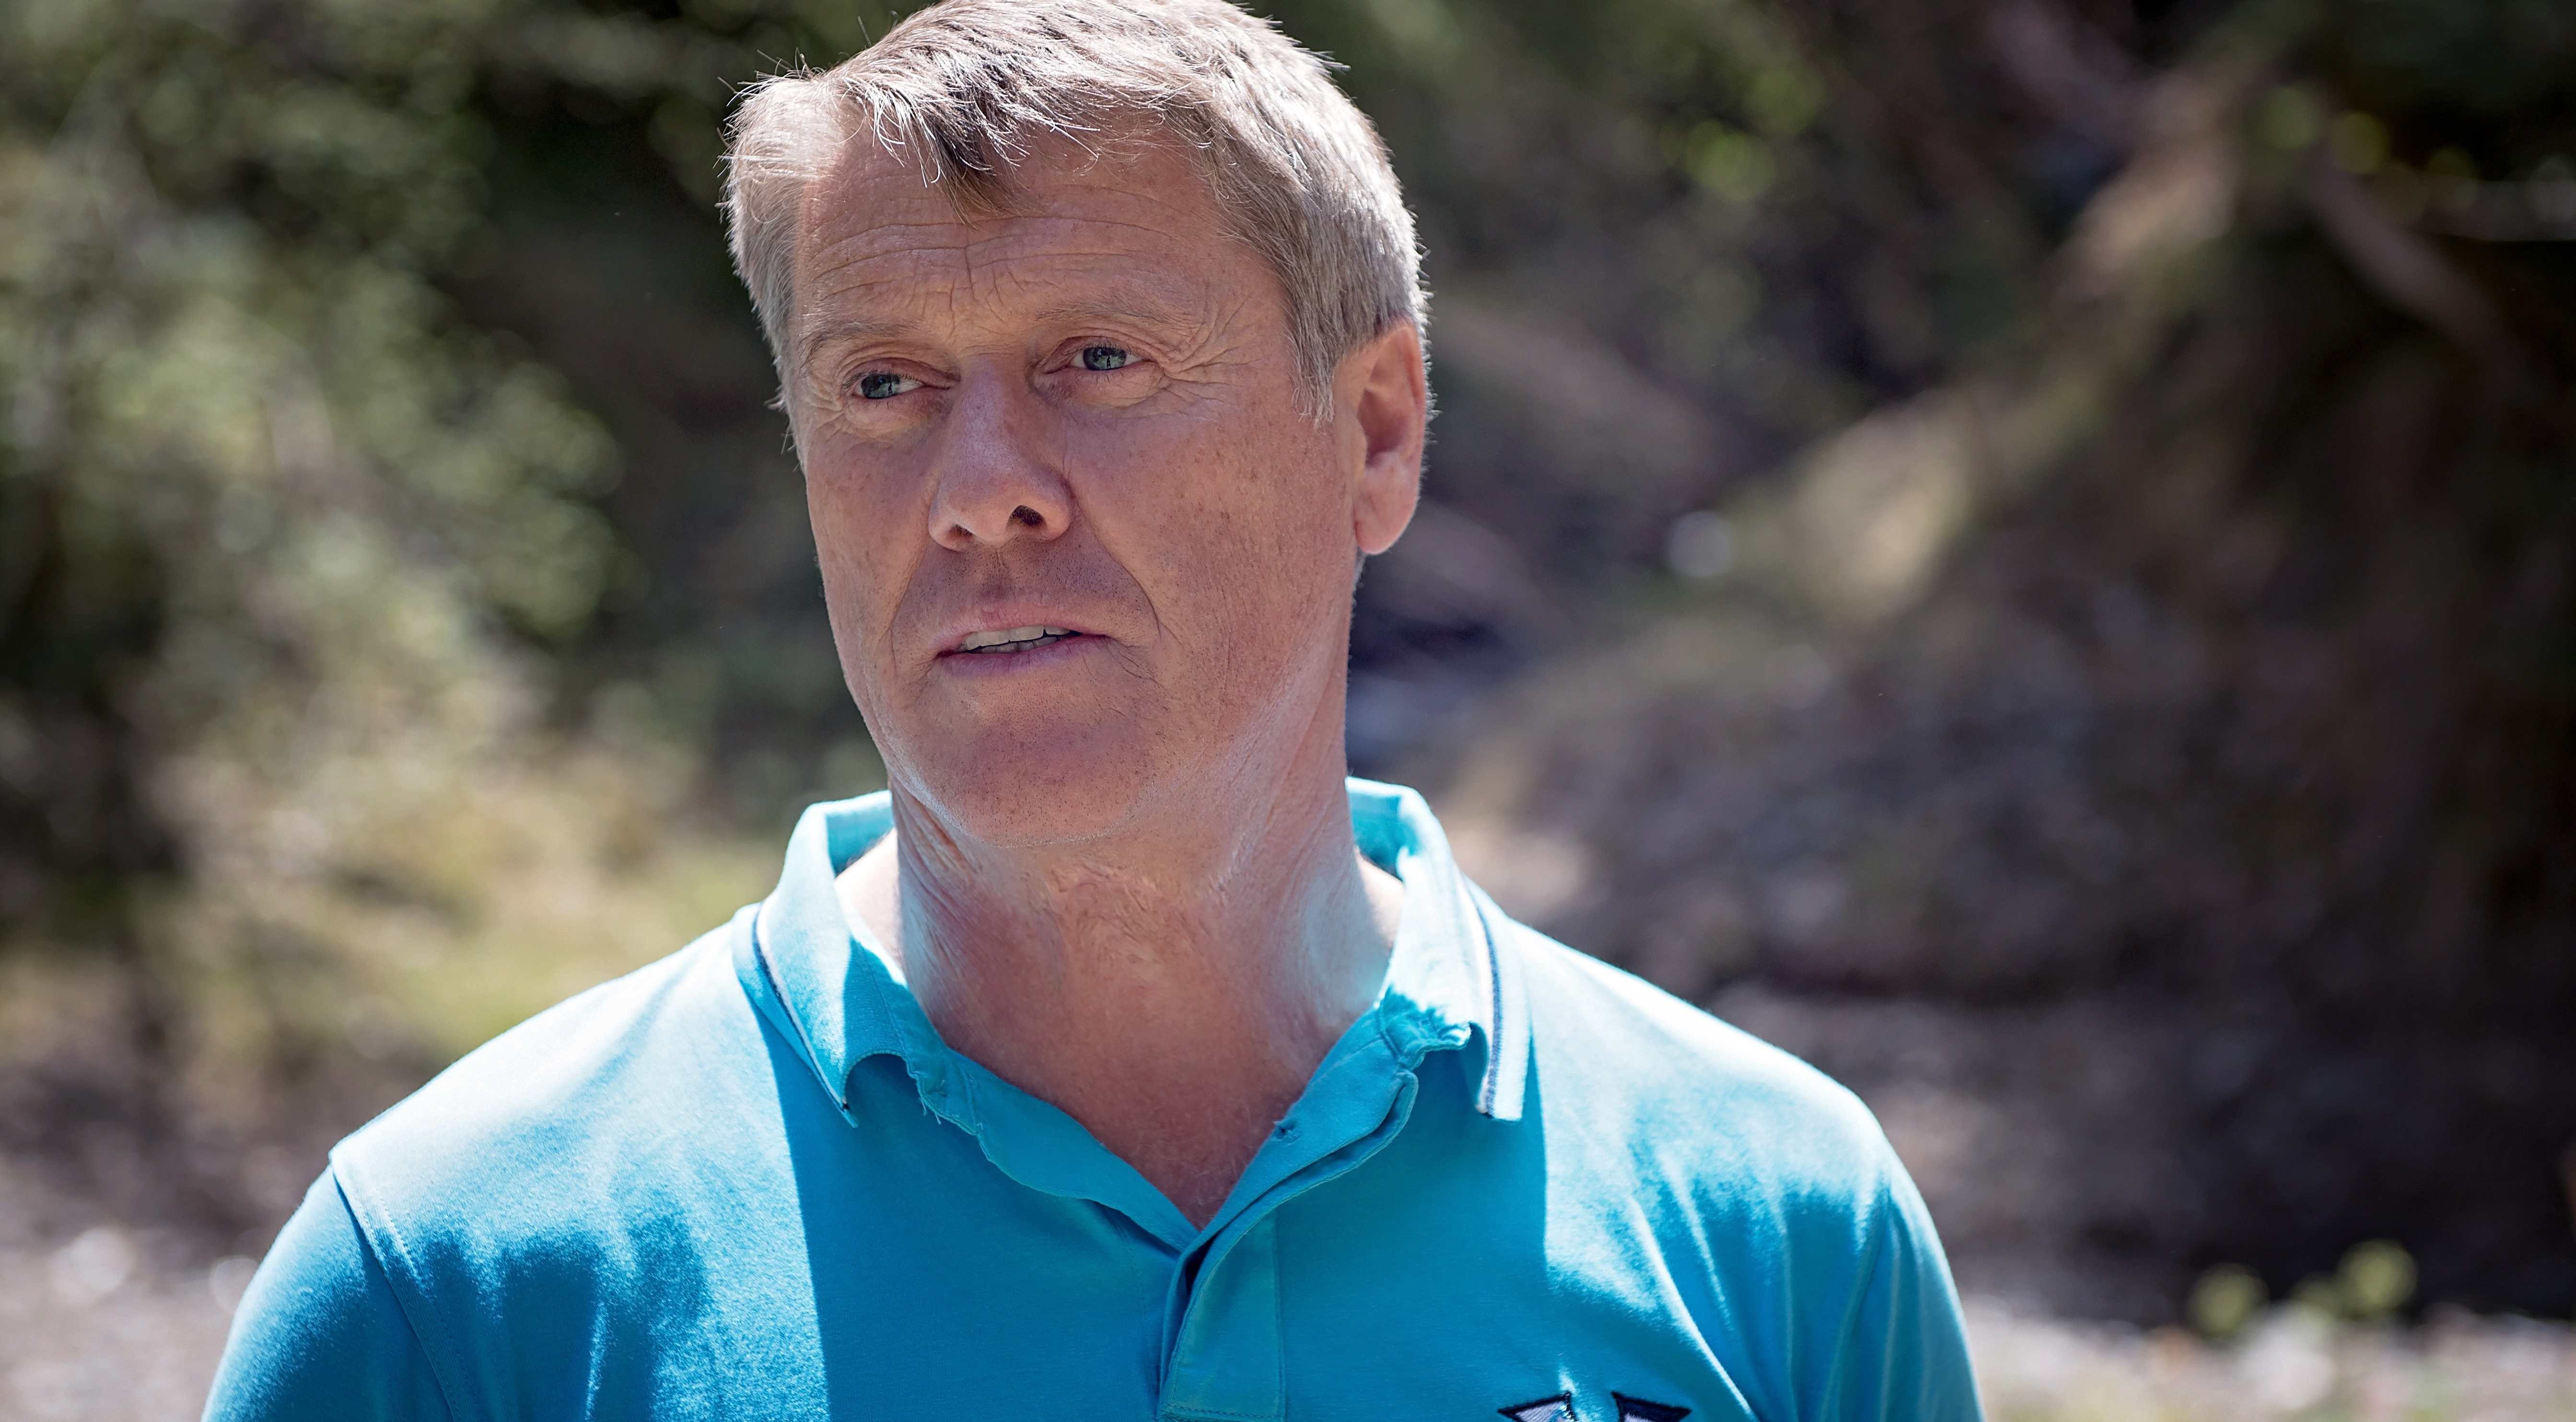
man, nature, person, people, male, portrait, spring, human, blue, senior citizen, face, out